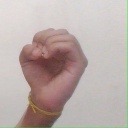
अक्षर: ऊ